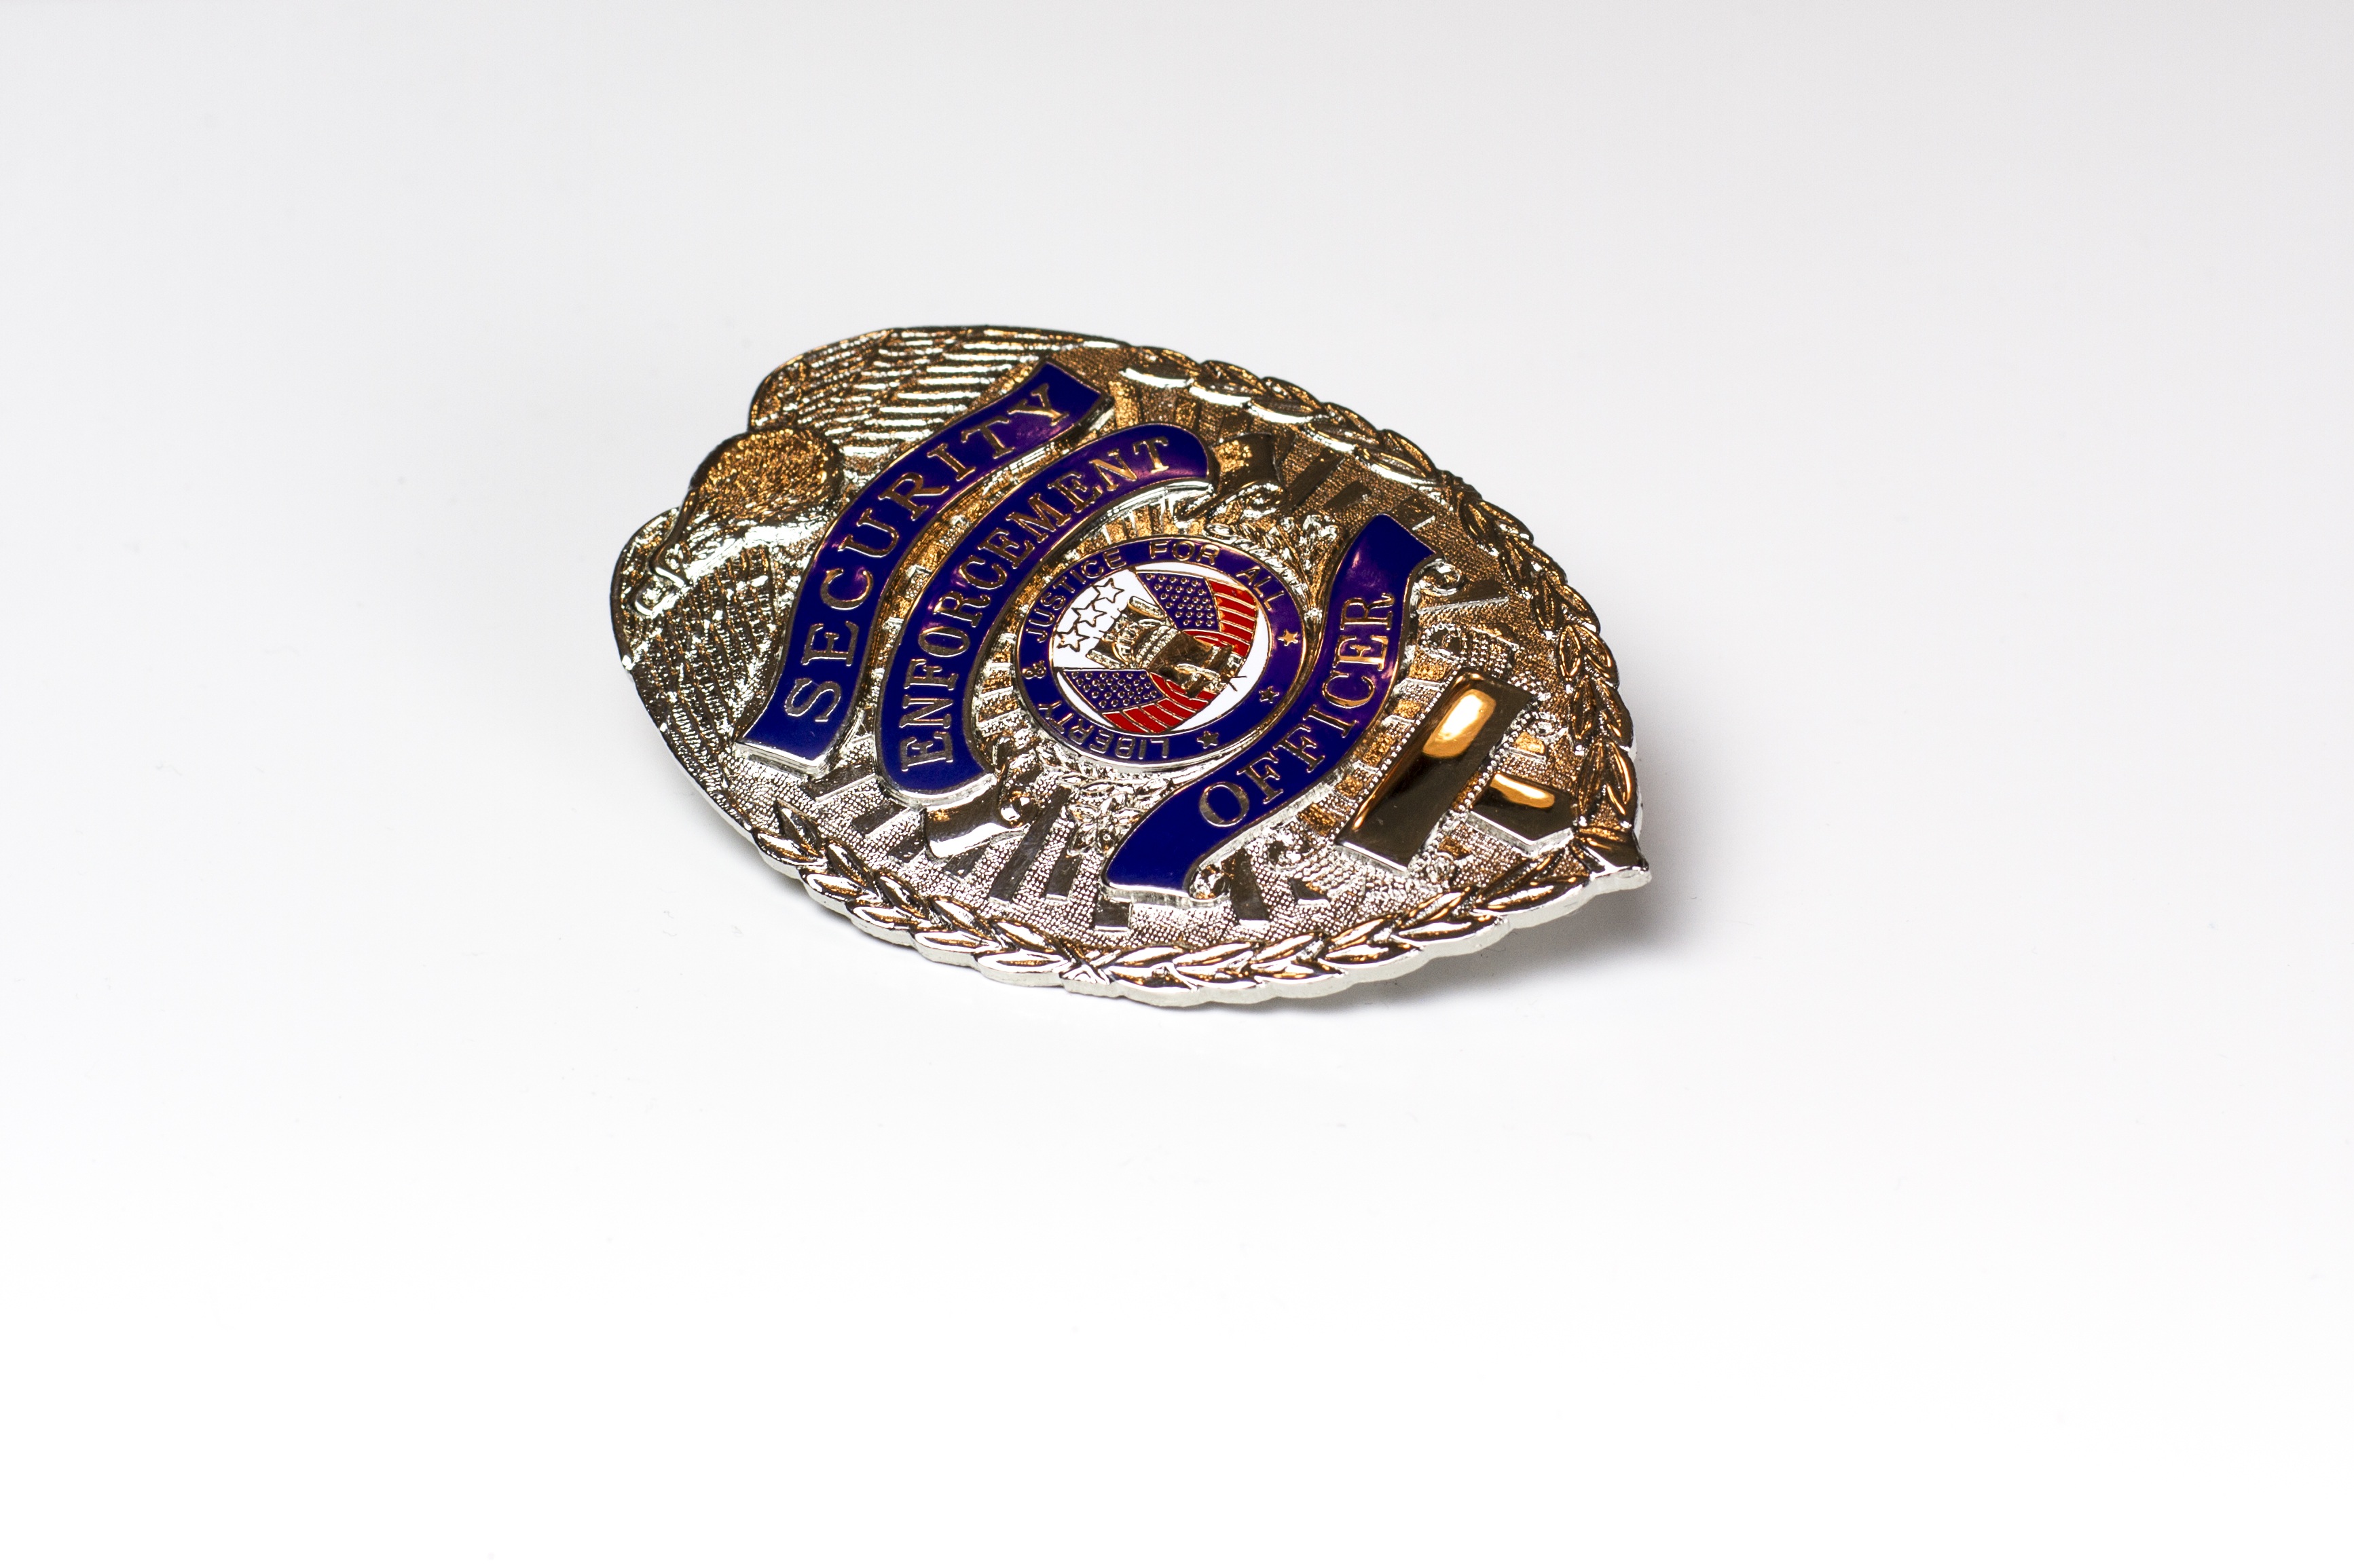
work, ring, symbol, security, jewellery, pin, safety, shield, police, uniform, law, diamond, protection, badge, cop, officer, enforcement, policeman, fashion accessory